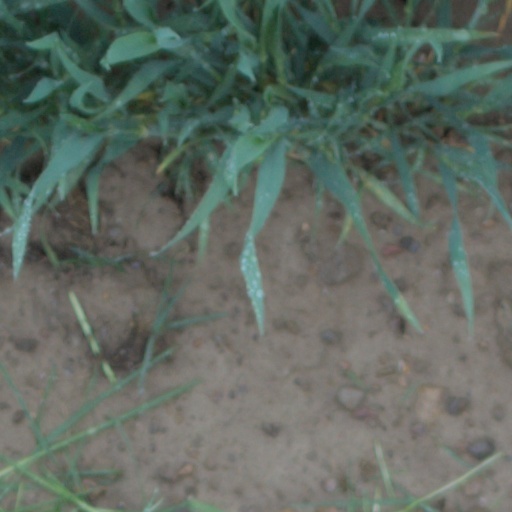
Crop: wheat